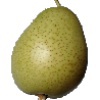
Label: Pear 1